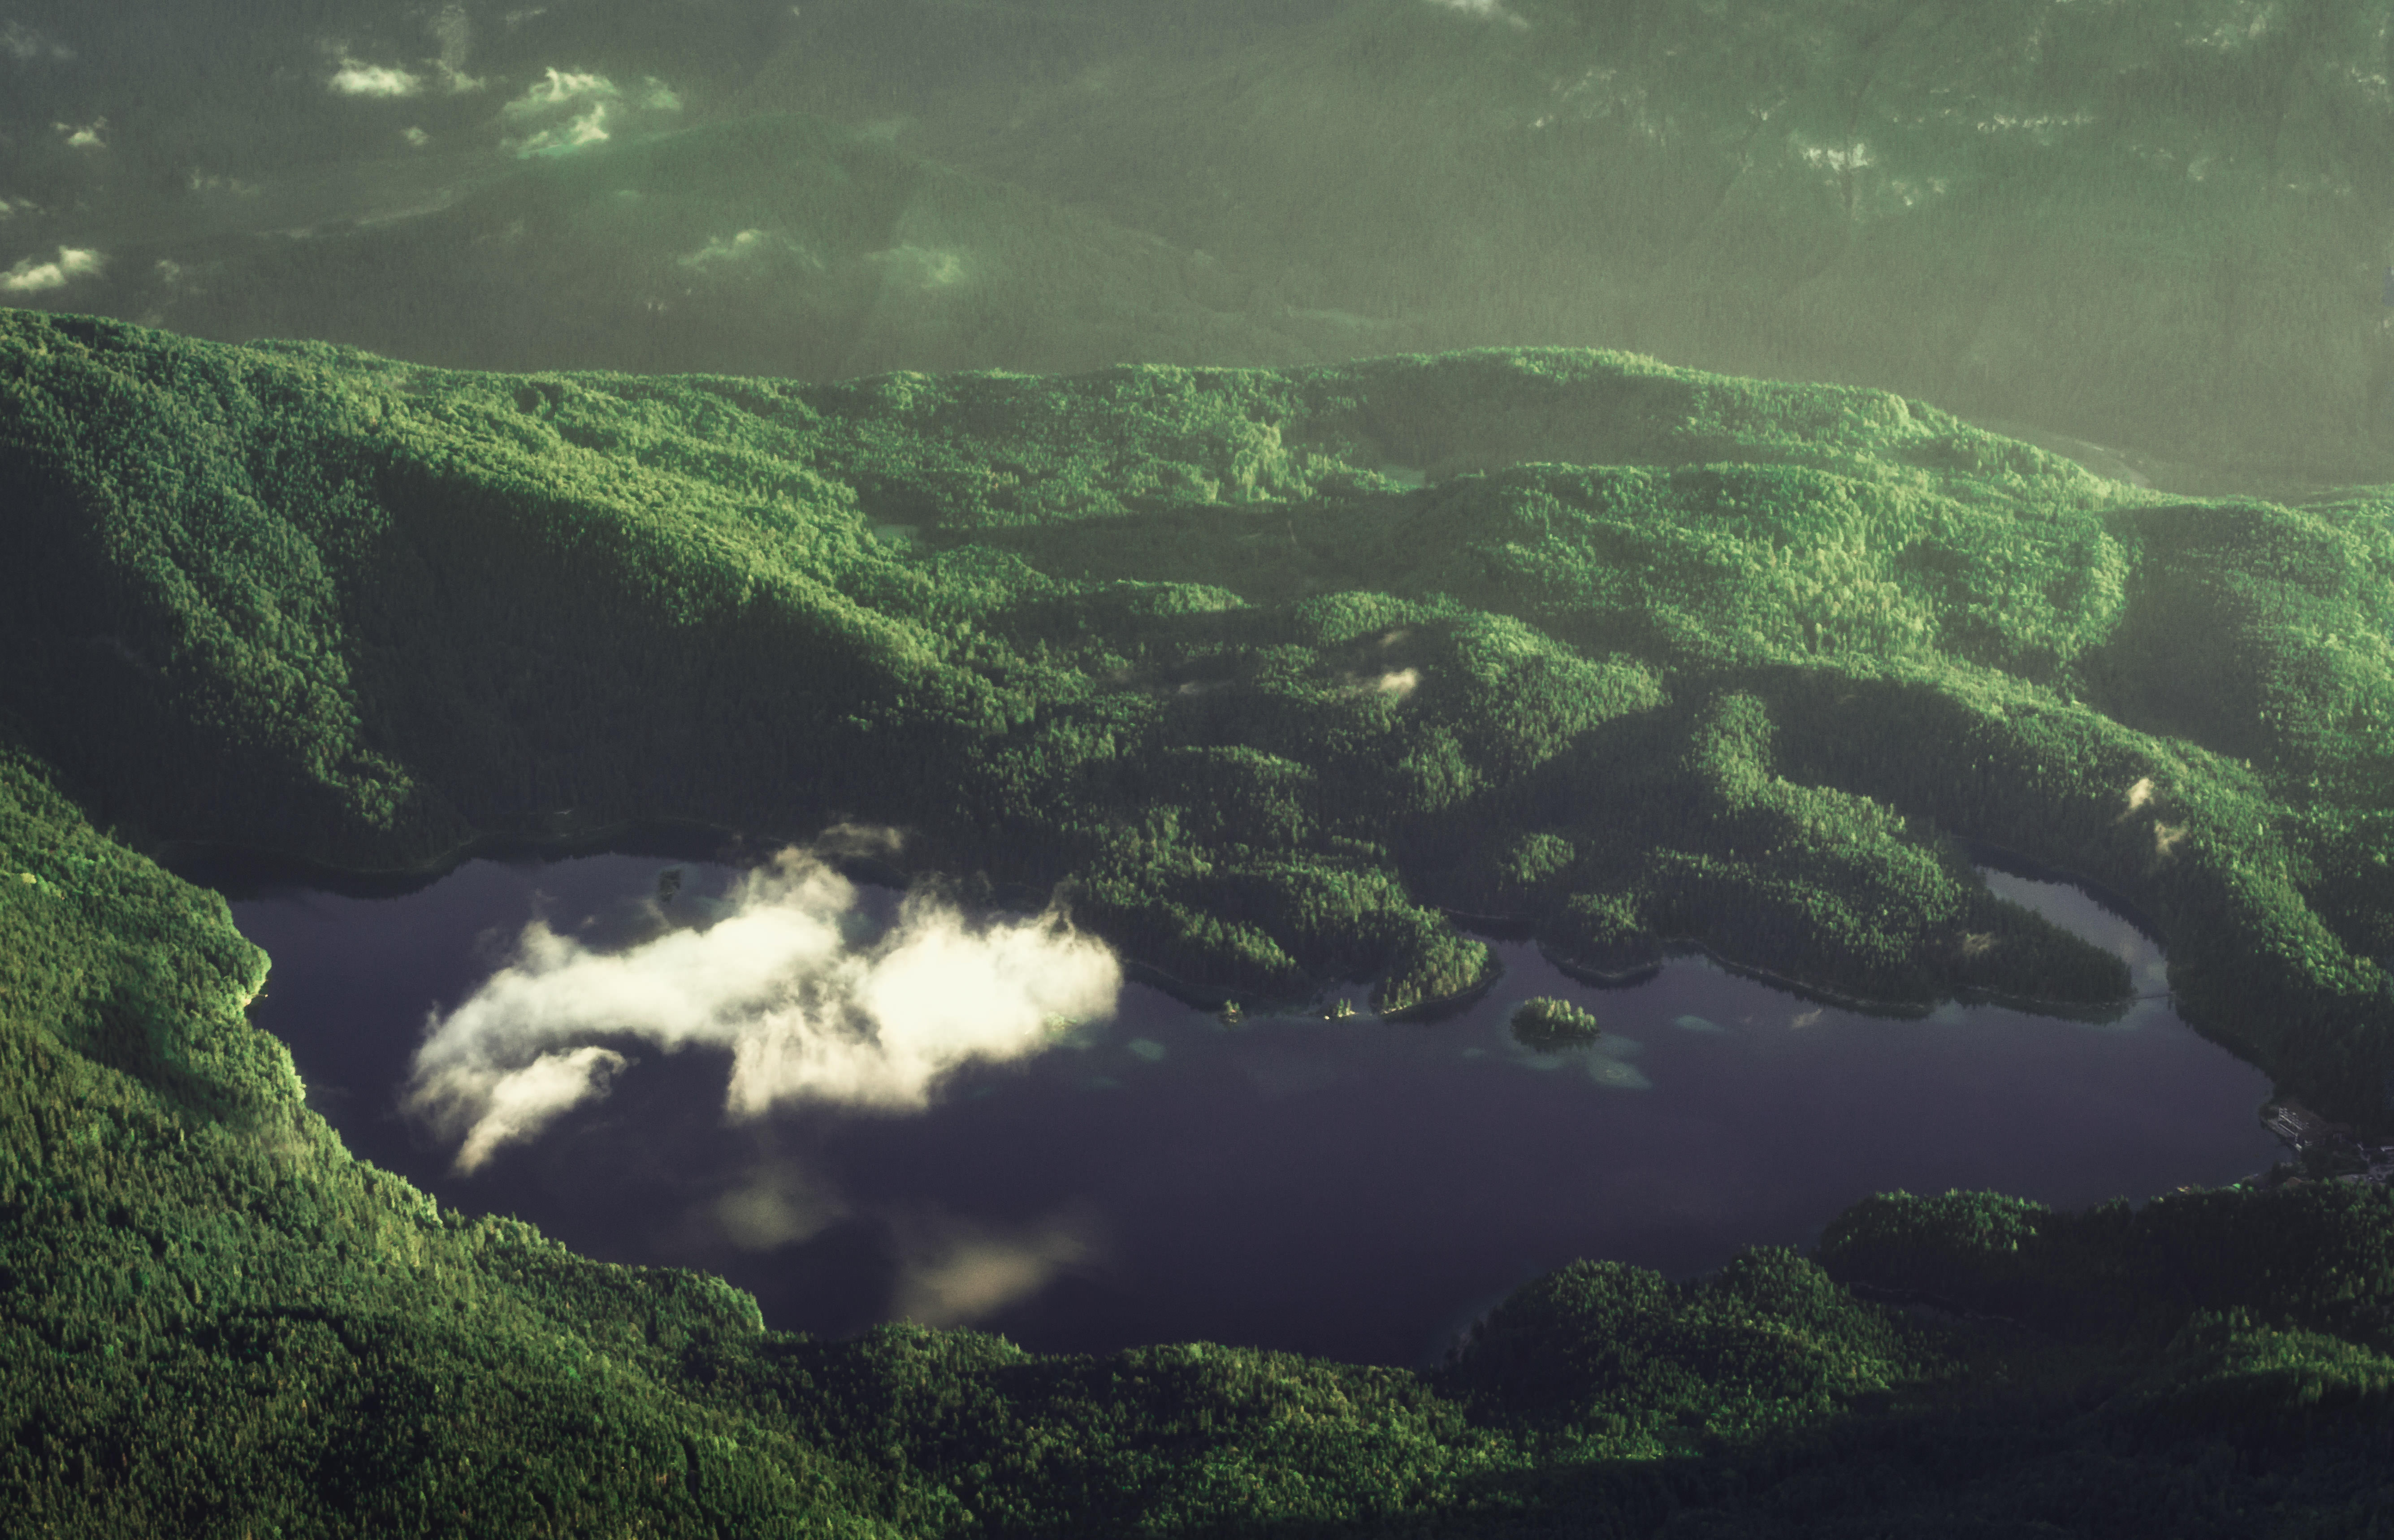
landscape, sea, coast, water, nature, forest, mountain, cloud, sunlight, hill, lake, river, green, jungle, scenic, terrain, trees, outdoors, rainforest, loch, landform, bird's eye view, aerial photography, atmospheric phenomenon